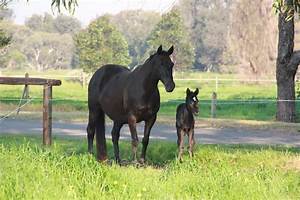
Label: cavallo